Robert Burns and the Eglinton Estate

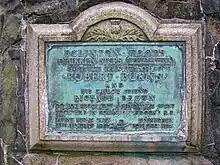
The commemorative plaque on the Drukken Cairn, first unveiled by Sir Andrew Duncan, Irvine Burns Club President.

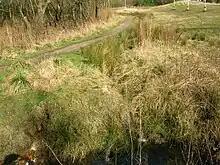
The 1960s bridge abutment at the site of the old Drukken Steps of circa 1966 with the old Toll Road route in the background

Robert Burns wrote to Richard Brown, or Ritchie Broun, (1753–1833), on 30 December 1787, saying "My will o' wisp fate, you know: do you remember a Sunday we spent together in Eglinton Woods? You told me, on my repeating some verses to you that you wondered I could resist the temptation of sending verses of such merit to a magazine." Therefore, it was Richard Brown who gave Burns the idea, in the woodlands of the Eglinton estate, that he should publish his work. In confirmation, Burns wrote the following to Brown, "Twas actually this that gave me an idea of my own pieces which encouraged me to endeavour at the character of a Poet". Burns did not, as we shall see, follow his friend's advice immediately, for five years elapsed before he ventured into print. William Wallace is also said to have been familiar with these same woods.